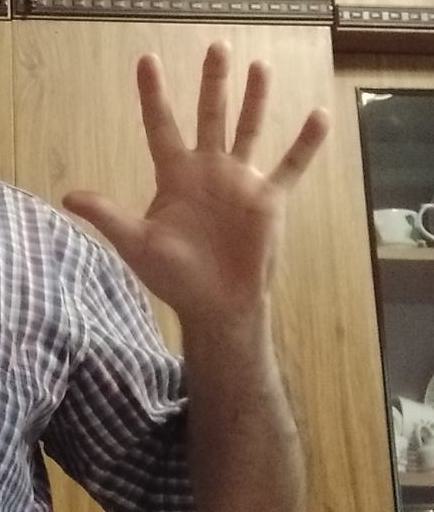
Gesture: palm